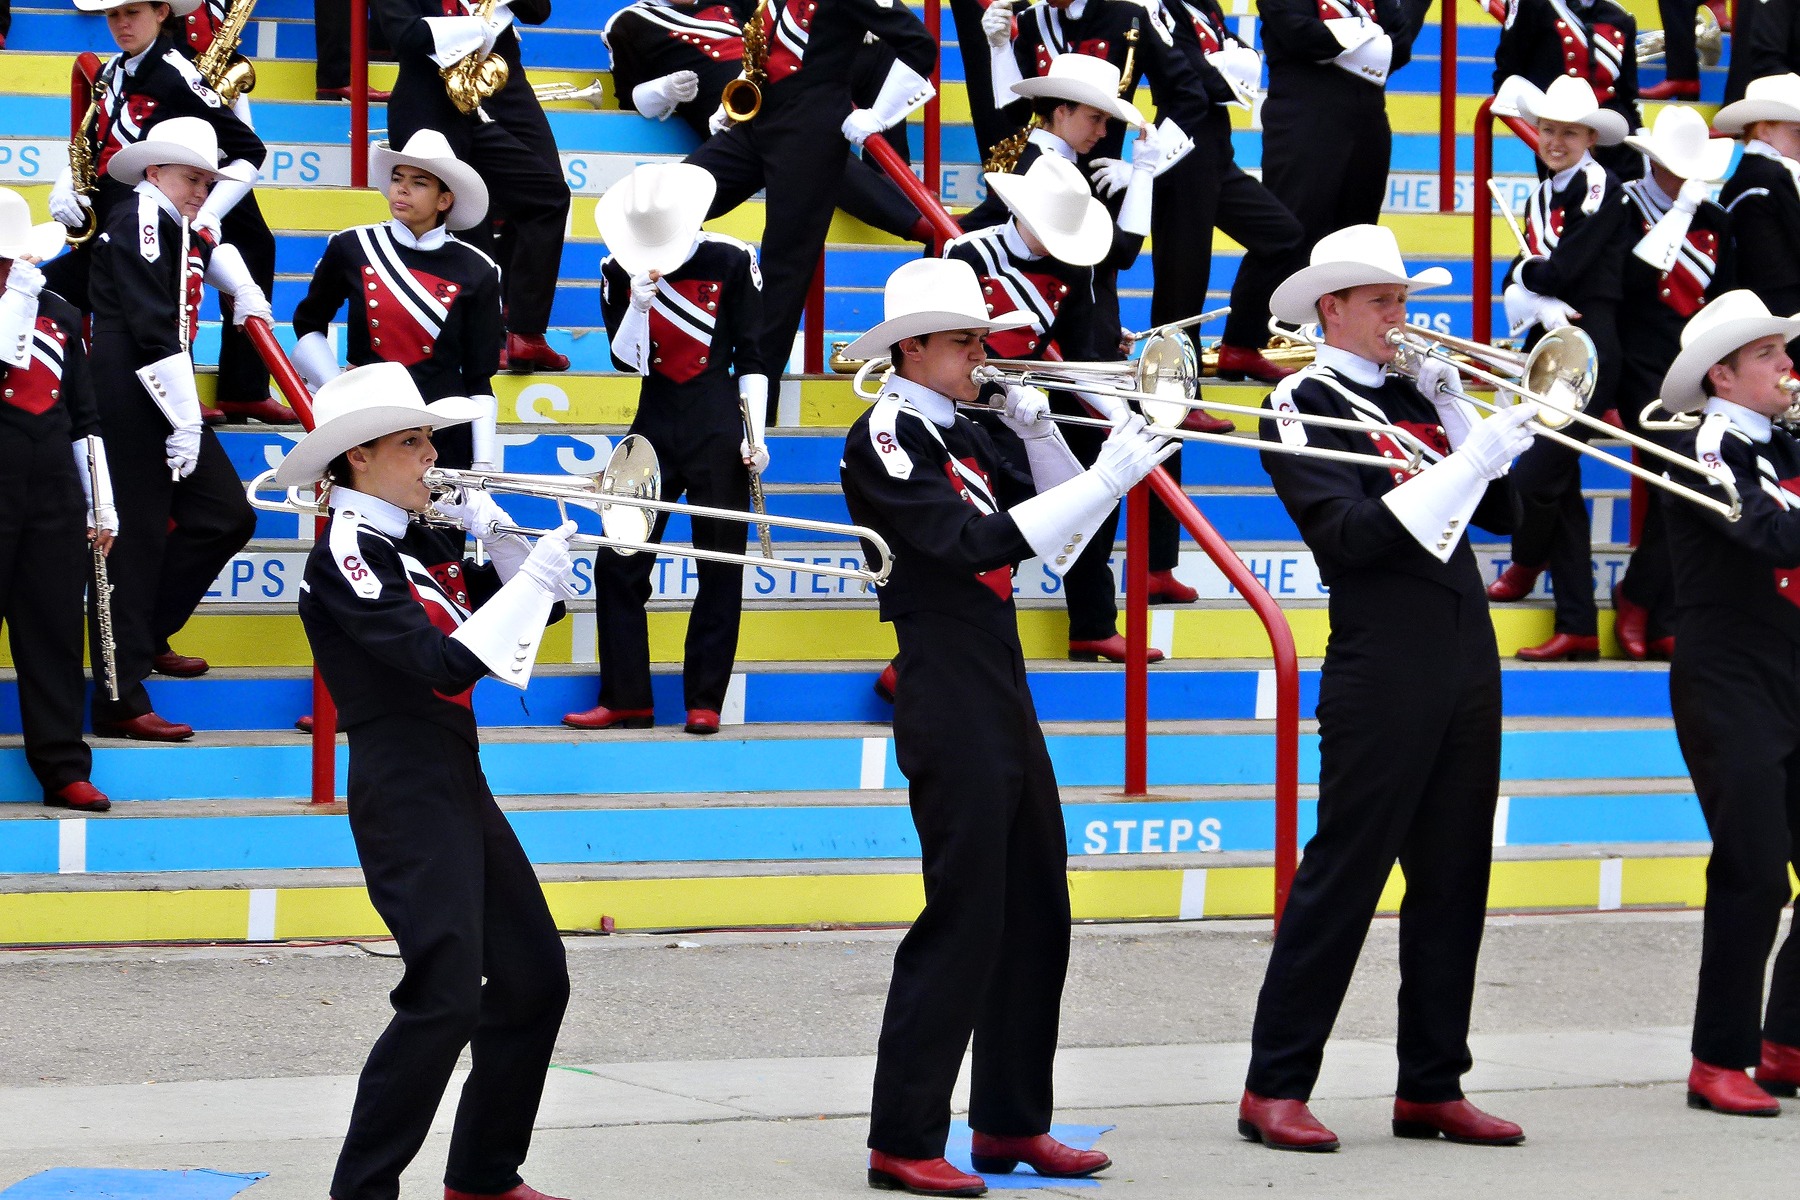
person, music, band, musician, marching band, festival, canada, musicians, instruments, calgary, marching, stampede, trumpets, musical ensemble, color guard flag spinning